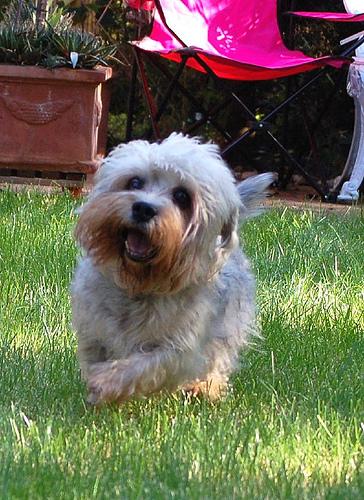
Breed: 211-n000052-Dandie_Dinmont